Ben-Wiley Hotel

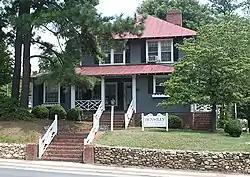
Ben Wiley Hotel, August 2006

Ben-Wiley Hotel is a historic hotel building located at Fuquay-Varina, Wake County, North Carolina. It was built in 1925, and is a Bungalow / American Craftsman style frame building consisting of two hip-roofed blocks; the two-story main block with a hip roofed front porch, and a two-story rear block. It is sheathed in weatherboard and has widely overhanging eaves. It was converted from 12 hotel rooms to 6 apartments in 1947.